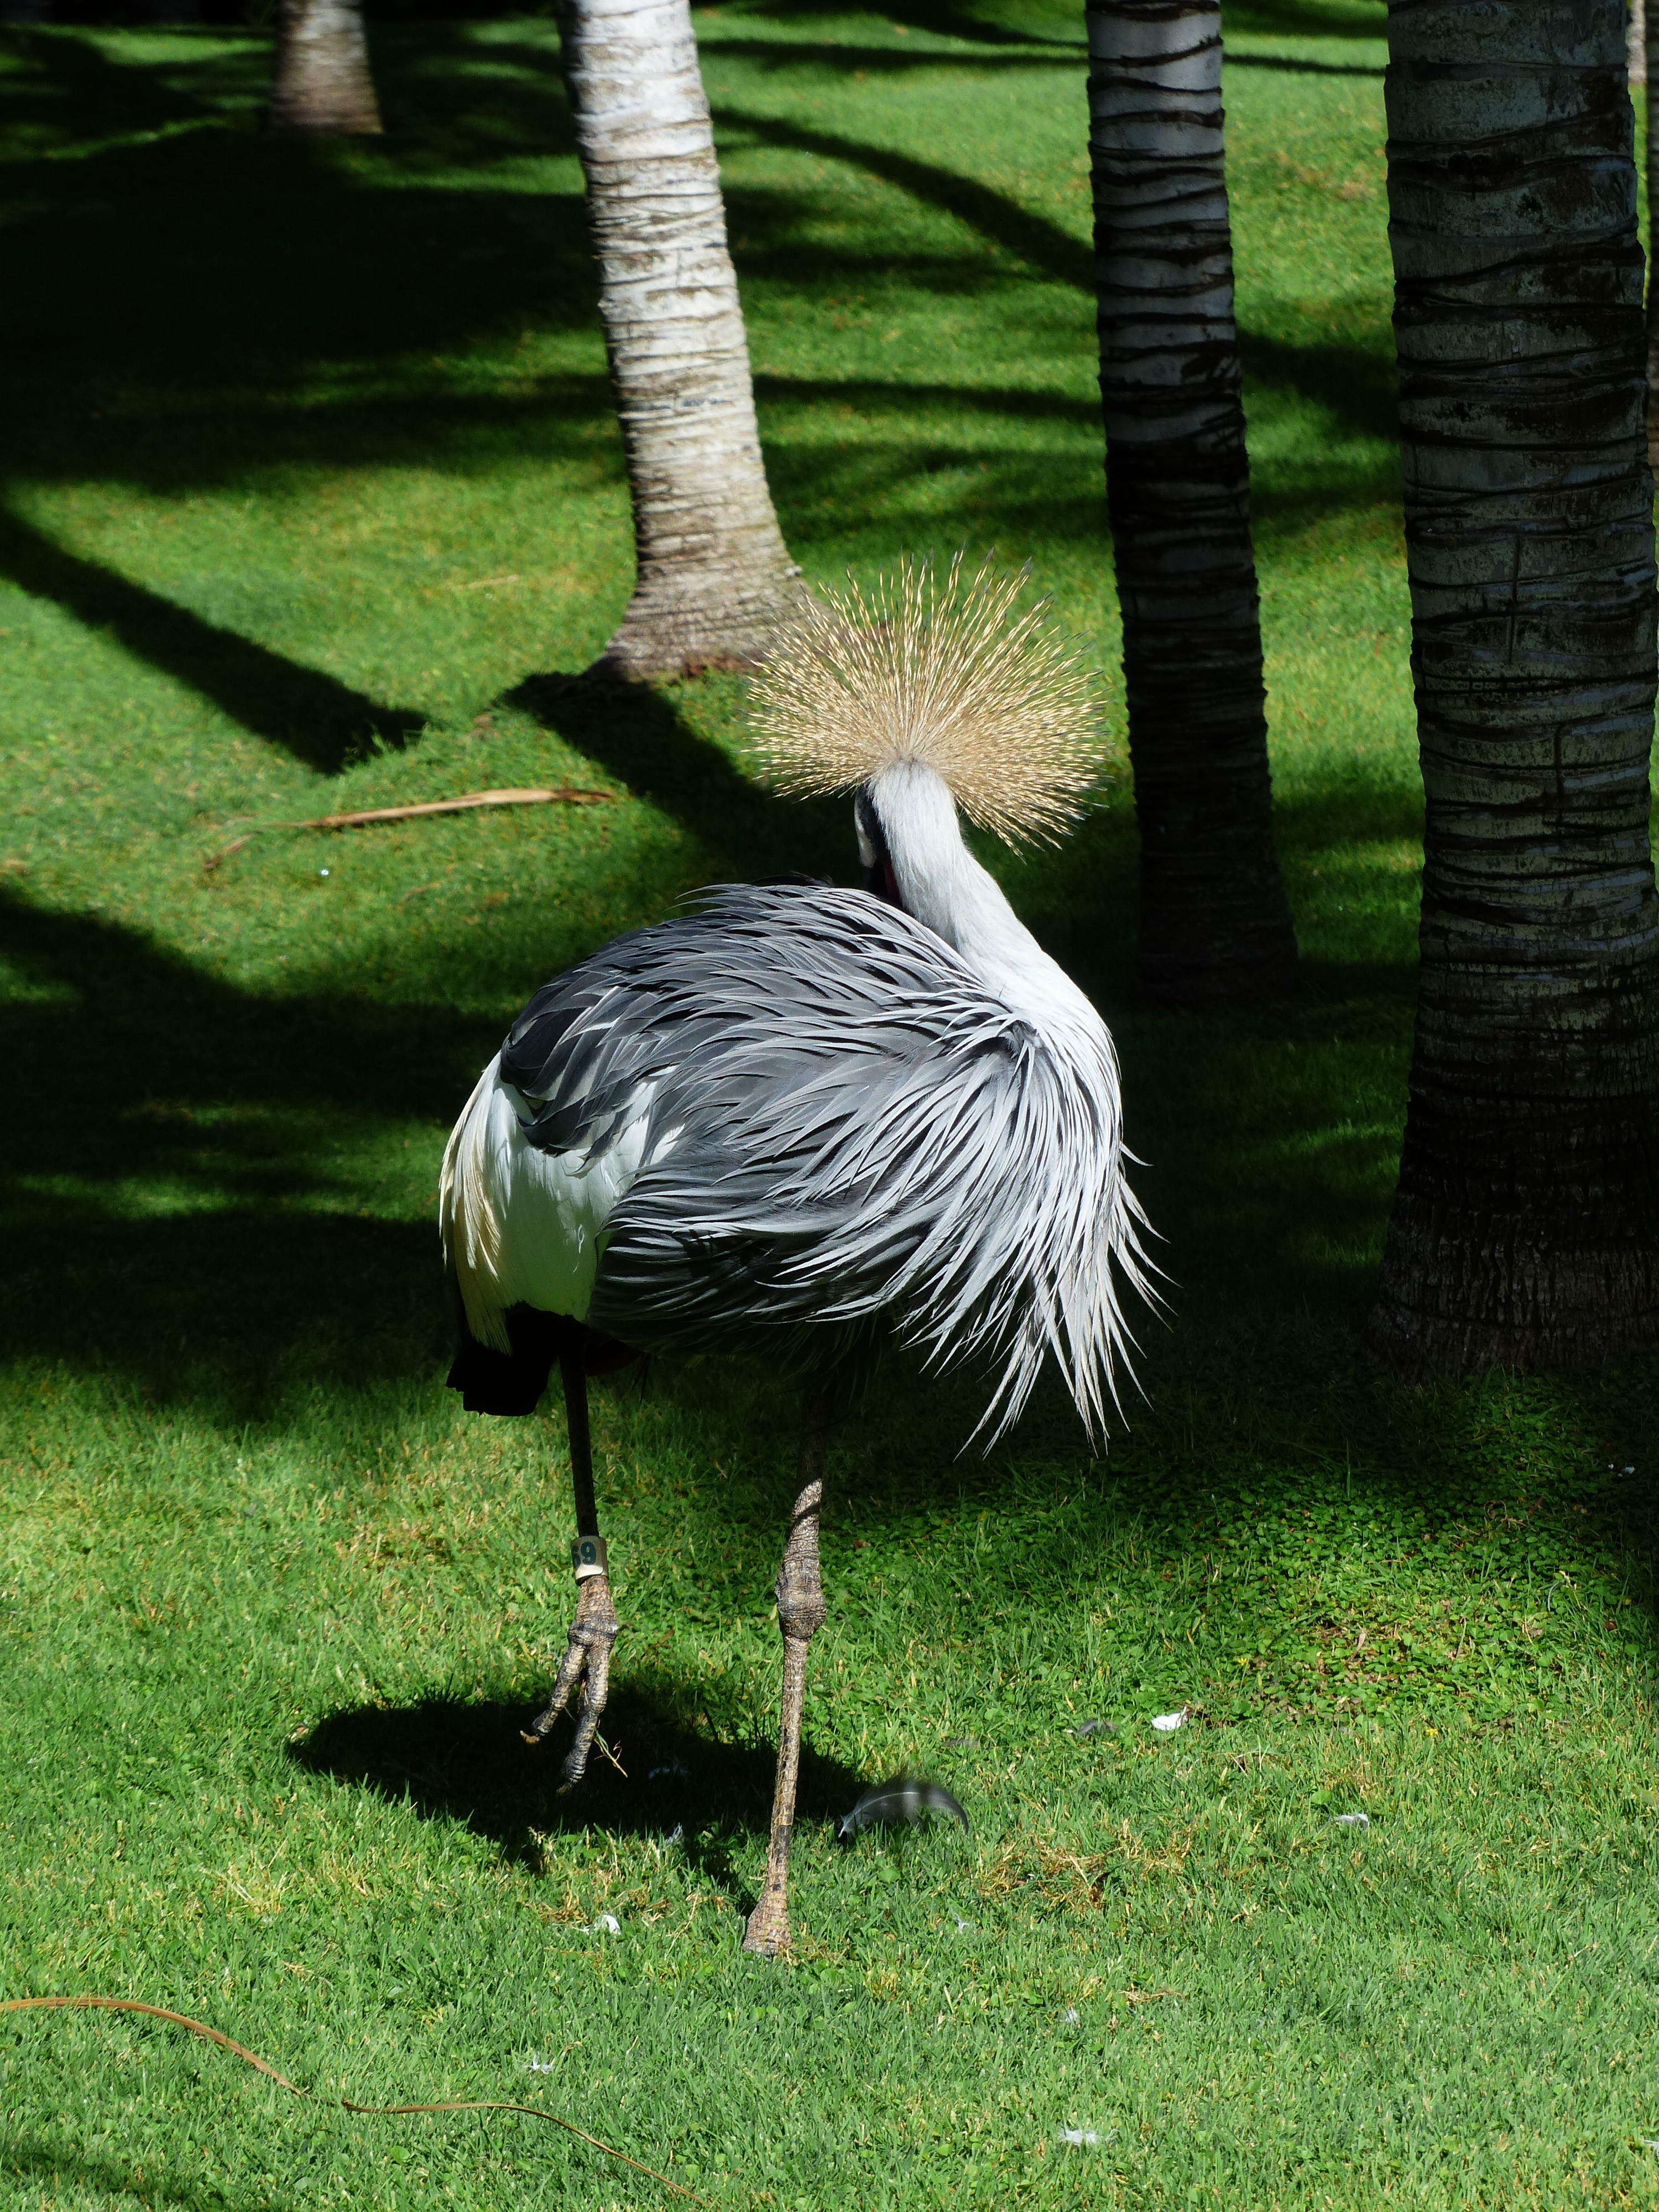
bird, wildlife, zoo, green, beak, fauna, vertebrate, crane, water bird, spring dress, spring crown, grey crowned crane, balearica regulorum, grey neck grey crowned crane, south africa grey crowned crane, tufts of hair, standing out, gruidae